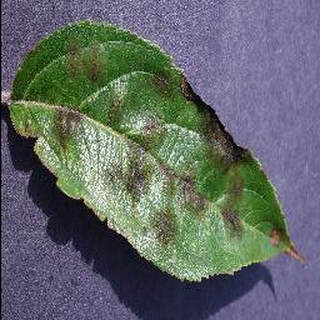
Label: apple_apple_scab